Narcissus (plant)

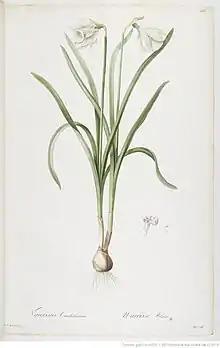
"N. candidissimus" by Pierre-Joseph Redouté, 1808

Various authors have adopted either narrow (e.g. Haworth, Salisbury) or wide (e.g.Herbert, Spach ) interpretations of the genus. The narrow view treated many of the species as separate genera. Over time, the wider view prevailed with a major monograph on the genus being published by Baker (1875). One of the more controversial genera was "Tapeinanthus", but today it is included in "Narcissus".